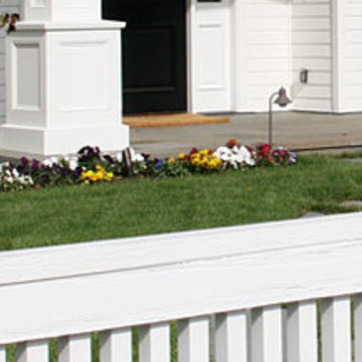
Material: foliage